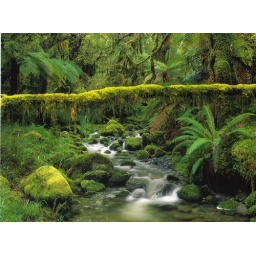
A mossy branch rests over a forest streamFiordland National Park, New Zealandfrom the postcard book RAINFOREST